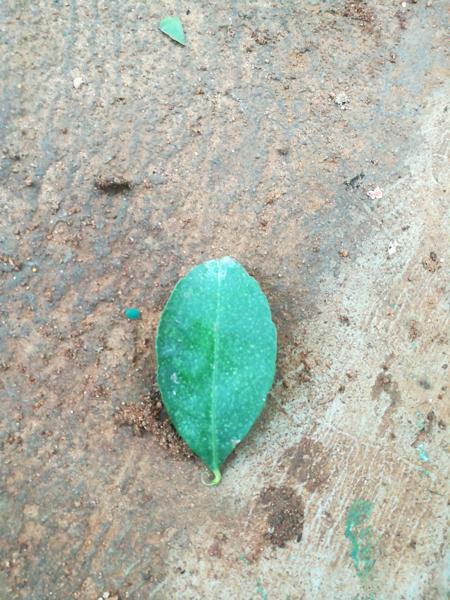
Plant: Citron lime (herelikai)